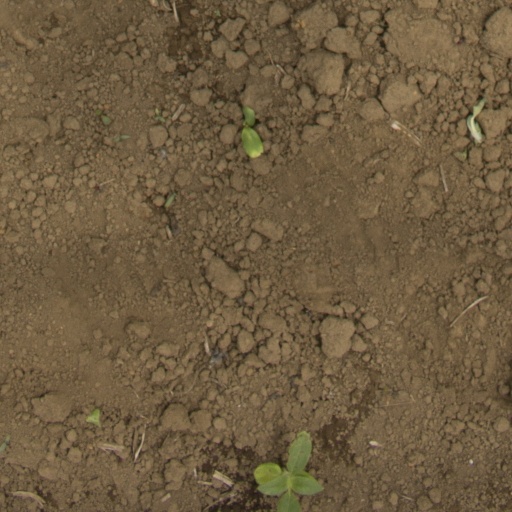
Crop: Jerusalem artichoke